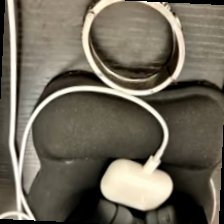
Label: has bracelet mod